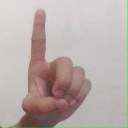
अक्षर: ड